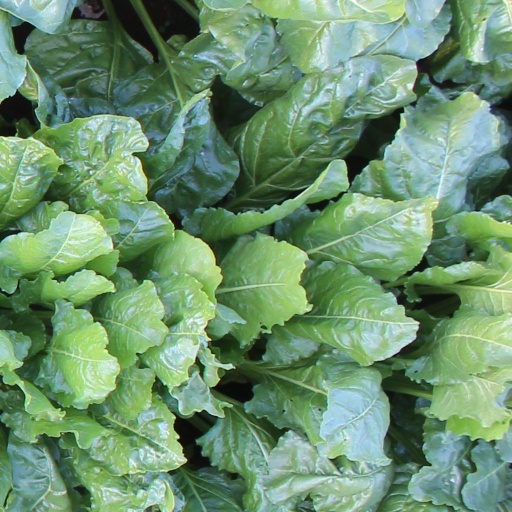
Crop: sugar beet